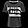
Label: T - shirt / top